William Baumgarten & Co

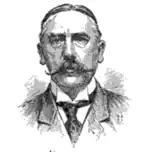
William Baumgarten (1845–1906)

Baumgarten was the designer of William Henry Vanderbilt's house on Fifth Avenue and of William Welsh Harrison's Grey Towers Castle (which is now part of Arcadia University) in Philadelphia. Baumgarten was also the original designer of several rooms at the Plaza Hotel in 1907 (including the Edwardian Room).